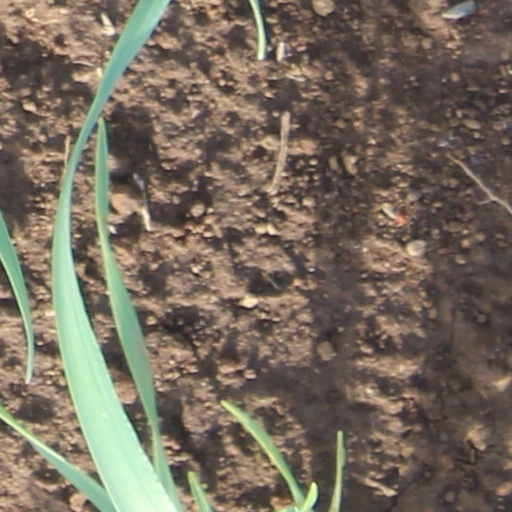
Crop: wheat